Berlin 380-kV electric line

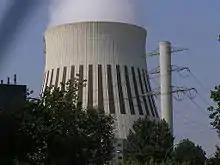
Concrete / steel lattice tower next to the Reuter West cooling tower

The first section of the line, which entered service in 1977, was an interconnector that consisted of a 2.6 km overhead transmission line and an 8.1 km underground cable, which ran from Reuter power station in Spandau to Mitte substation in Tiergarten ("Mitte" means "central"; the district of Berlin-Mitte was then in East Berlin). It was the first time plastic insulators had been used. The overhead segment and an adjacent 110-kV line are the only overhead lines in former West Berlin. The underground section used water-cooled cable in an accessible tunnel. Both substations use totally enclosed SF-insulated switchgear. They are the oldest 380 kV substations with SF technology in Germany.